Love Parade disaster

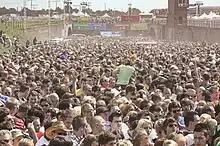
The inclined ramp an hour and a half before the disaster occurred

Admittance to the festival grounds was supposed to begin at 11:00 but was deferred until as late as 12:00 CEST. At the convergence of a 240-meter (260 yard) long tunnel extending from the east and a series of underpasses from the west, was a ramp that served as the only entrance and exit point of the festival area; that is, excepting one smaller ramp between the westerly underpasses. In an effort to relieve overcrowding, police at the entrance began instructing new arrivals by loudspeaker to turn back. Despite being told that the tunnel's only exit was barred off, one which would have otherwise led to the parade area encircling the festival, people continued pushing on into the confined space of the tunnel from the rear. The fatalities occurred when the ramp between tunnel underpasses and the festival area overcrowded until there was a crush. One police officer reported that;